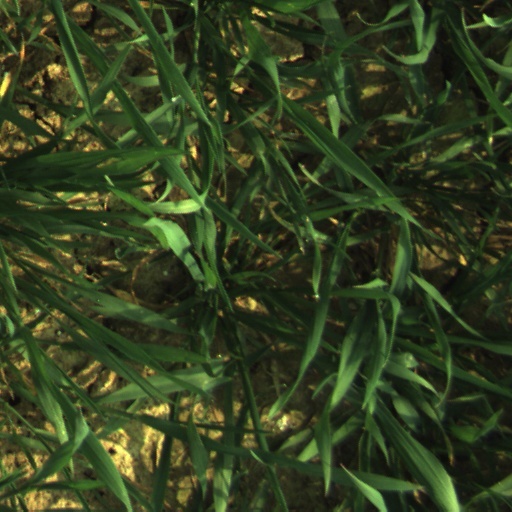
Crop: wheat